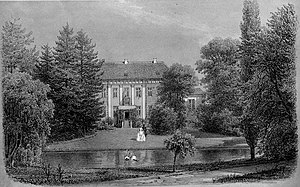
Corselitze
Corselitze tegnet af Ferdinand Richardt i 1867
Corselitze er en gammel kongsgård, som nævnes i Kong Valdemar Sejrs jordebog og i Brudstykker af en landsbydegns dagbog af Steen Steensen Blicher. Gården ligger i Sønder Alslev Sogn, Falsters Sønder Herred, Maribo Amt, Guldborgsund Kommune. Hovedbygningen er opført i 1775-1777 ved Andreas Kirkerup.